Summerland (2020 film)

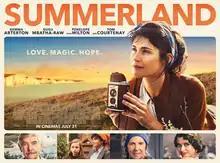
Theatrical release poster

Summerland is a 2020 British drama film written and directed by Jessica Swale, starring Gemma Arterton, Gugu Mbatha-Raw, Lucas Bond, Dixie Egerickx, Siân Phillips, Penelope Wilton and Tom Courtenay.